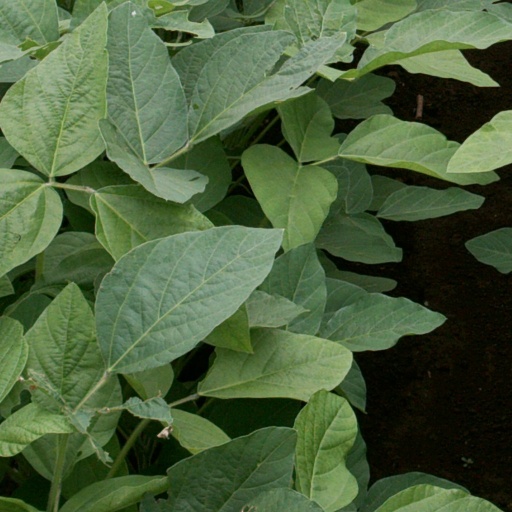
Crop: soybean